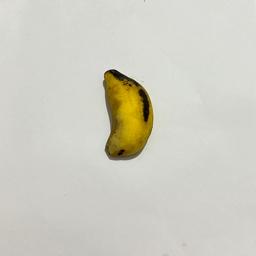
Banana variety: Sabri Kola